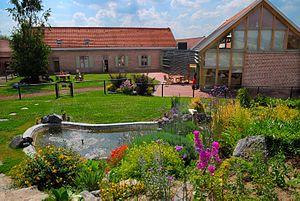
Vue de la Ferme du Mont Saint-Jean depuis le Jardin.
Halluin est une commune française de la Métropole européenne de Lille, située dans le département du Nord en région Hauts-de-France.